German Empire

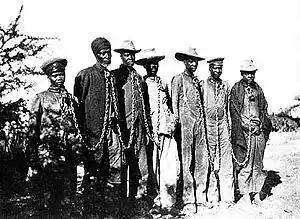
Prisoners from the Herero tribe during the 1904-1908 revolt

Wilhelm II wanted Germany to have her "place in the sun", like Britain, which he constantly wished to emulate or rival. With German traders and merchants already active worldwide, he encouraged colonial efforts in Africa and the Pacific ("new imperialism"), causing the German Empire to vie with other European powers for remaining "unclaimed" territories. With the encouragement or at least the acquiescence of Britain, which at this stage saw Germany as a counterweight to her old rival France, Germany acquired German Southwest Africa (modern Namibia), German Kamerun (modern Cameroon), Togoland (modern Togo) and German East Africa (modern Rwanda, Burundi, and the mainland part of current Tanzania). Islands were gained in the Pacific through purchase and treaties and also a 99-year lease for the territory of Jiaozhou in northeast China. But of these German colonies only Togoland and German Samoa (after 1908) became self-sufficient and profitable; all the others required subsidies from the Berlin treasury for building infrastructure, school systems, hospitals and other institutions.